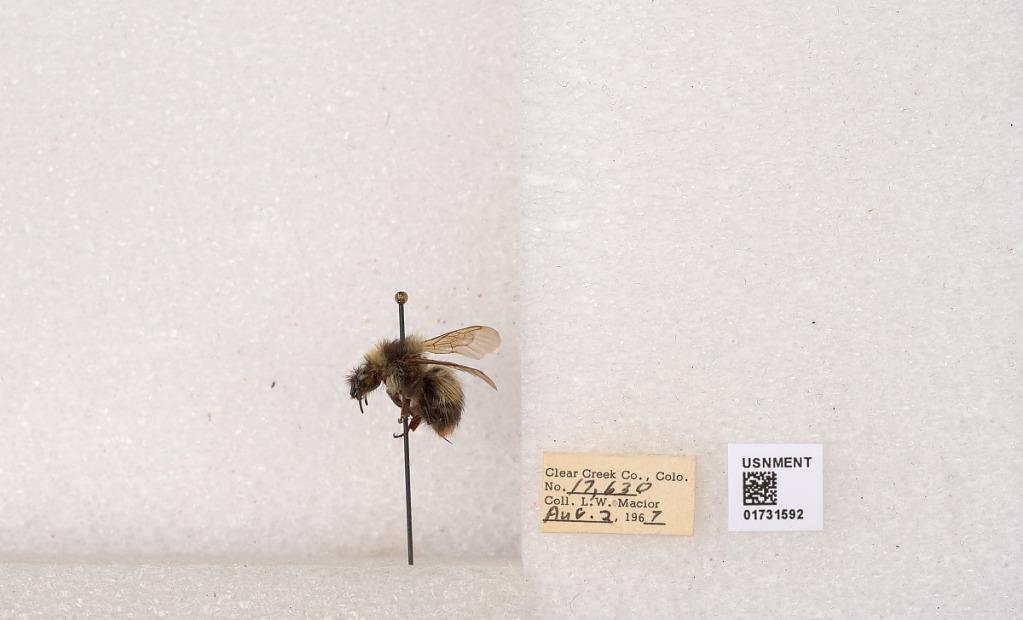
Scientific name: Bombus kirbyellus
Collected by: L. Macior
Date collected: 1967-8-2
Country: United States
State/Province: Colorado
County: Clear Creek
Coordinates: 39.6891, -105.644